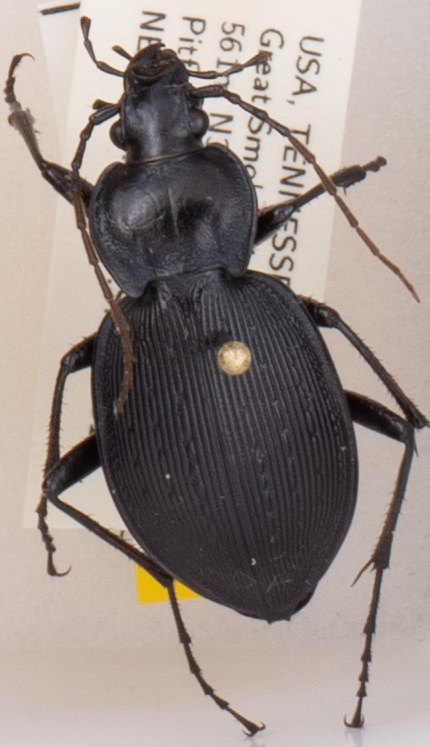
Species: Carabus goryi
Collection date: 2019-06-11
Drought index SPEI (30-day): -0.548
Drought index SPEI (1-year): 2.09
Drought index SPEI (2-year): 2.09